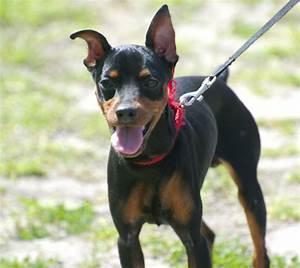
dog